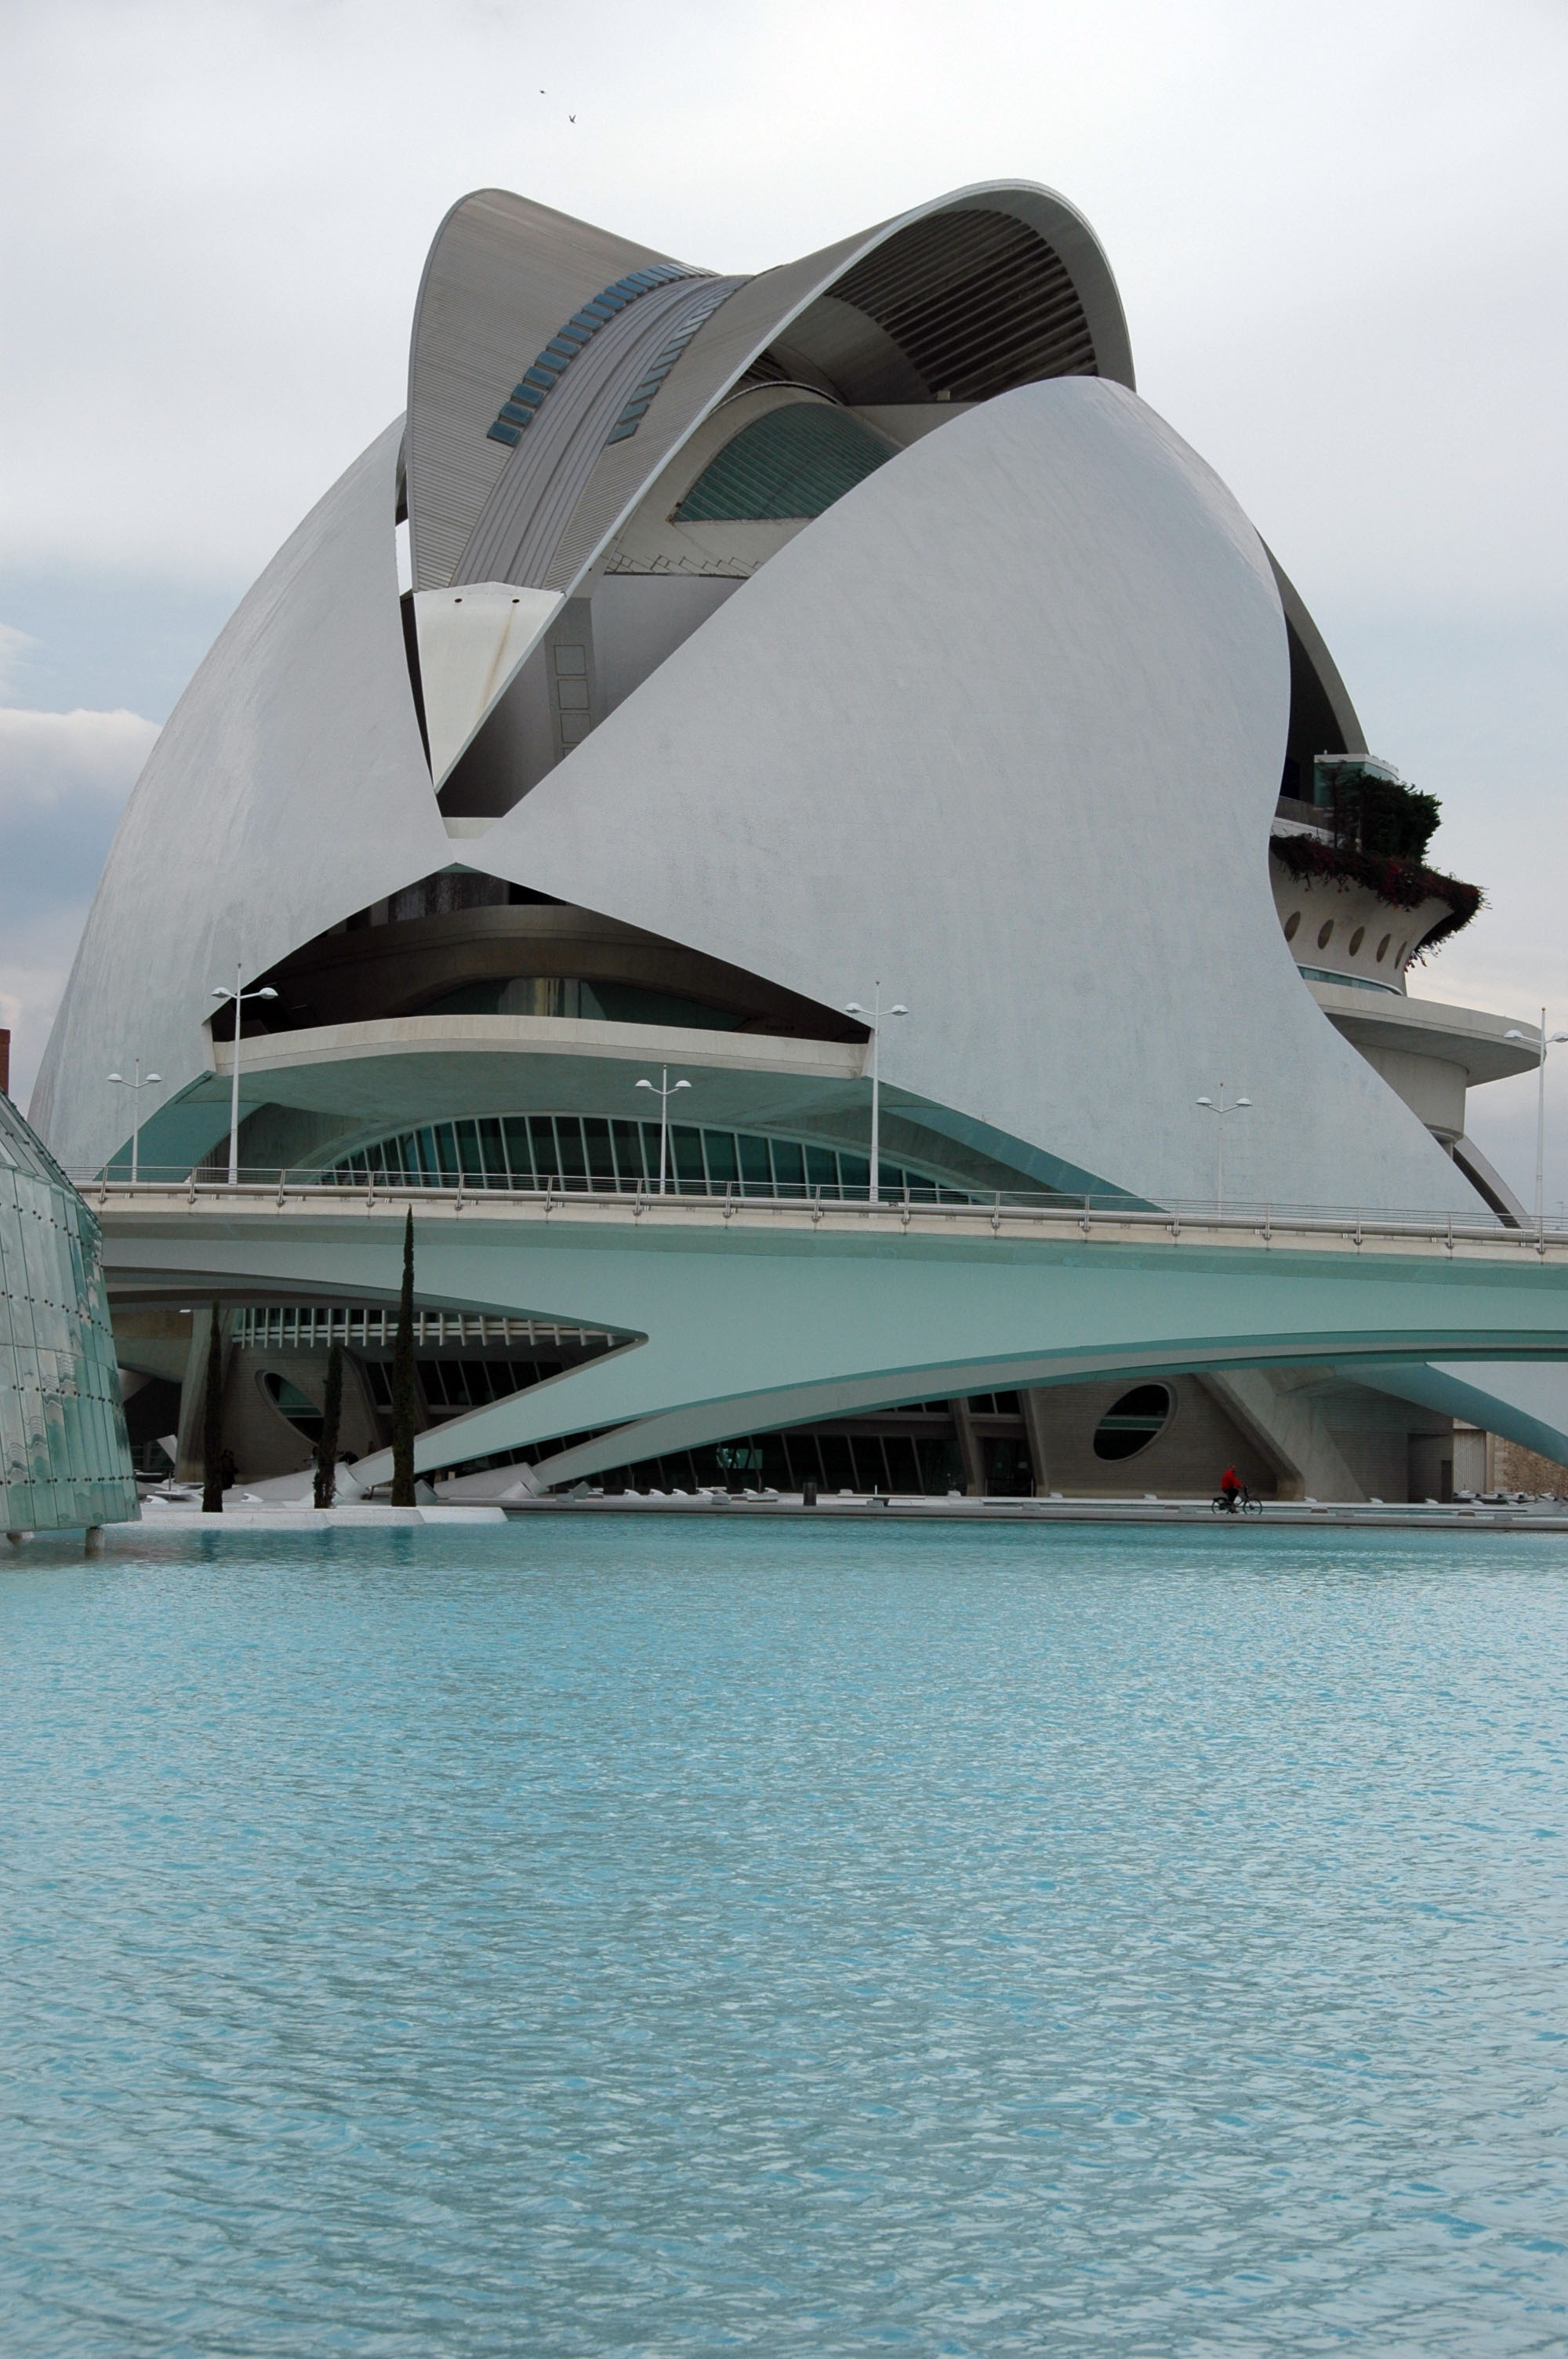
sea, architecture, boat, vehicle, yacht, opera house, valencia, cruise ship, passenger ship, city of arts and sciences, city of sciences, atmosphere of earth